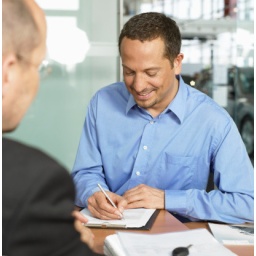
Man sitting at desk in car showroom signing paperwork, smiling